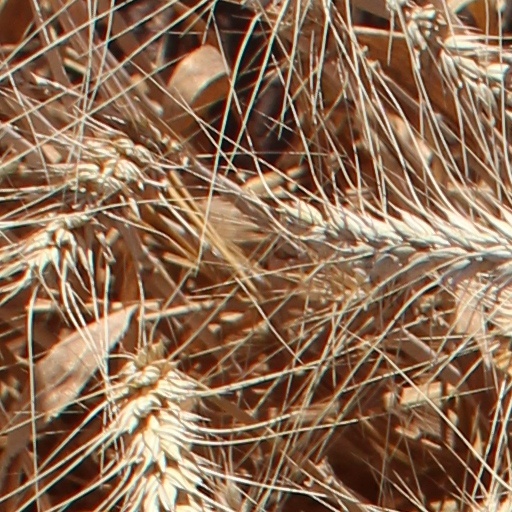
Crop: wheat